Schmucker Hall

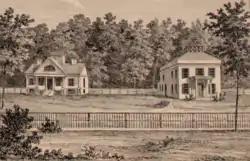
Oakridge Select Academy

The seminary opened with 11 students on September 5, 1826, at the 1810 Gettysburg Academy building. An 1830 request for proposals was advertised for constructing the "whole building to be 100 feet, viz. the Centre building to be 50 feet square, two stories each 14 feet high--with two wings, 30 by 25 feet, three stories each 9 feet high. The wall of the first story of the Centre building is to be 18 inches thick--the second story and Wings to be 14 inches; to be covered with joint shingles, of white pine." The construction established the seminary campus between the Chambersburg Pike and Nichol's Gap Road west of the Gettysburg borough on a ridge which became known as Haupt's Hill after Herman Haupt built his nearby 1837 Oakridge Select Academy.